20th Century Women

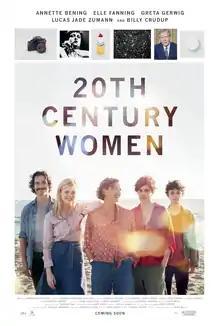
Theatrical release poster

20th Century Women is a 2016 American coming-of-age comedy-drama film written and directed by Mike Mills and starring Annette Bening, Elle Fanning, Greta Gerwig, Lucas Jade Zumann, and Billy Crudup. It is set in 1979 in Southern California and partly inspired by Mills's childhood.